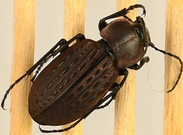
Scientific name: Carabus maeander maeander
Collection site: Chase Lake National Wildlife Refuge NEON (WOOD), plot WOOD_028